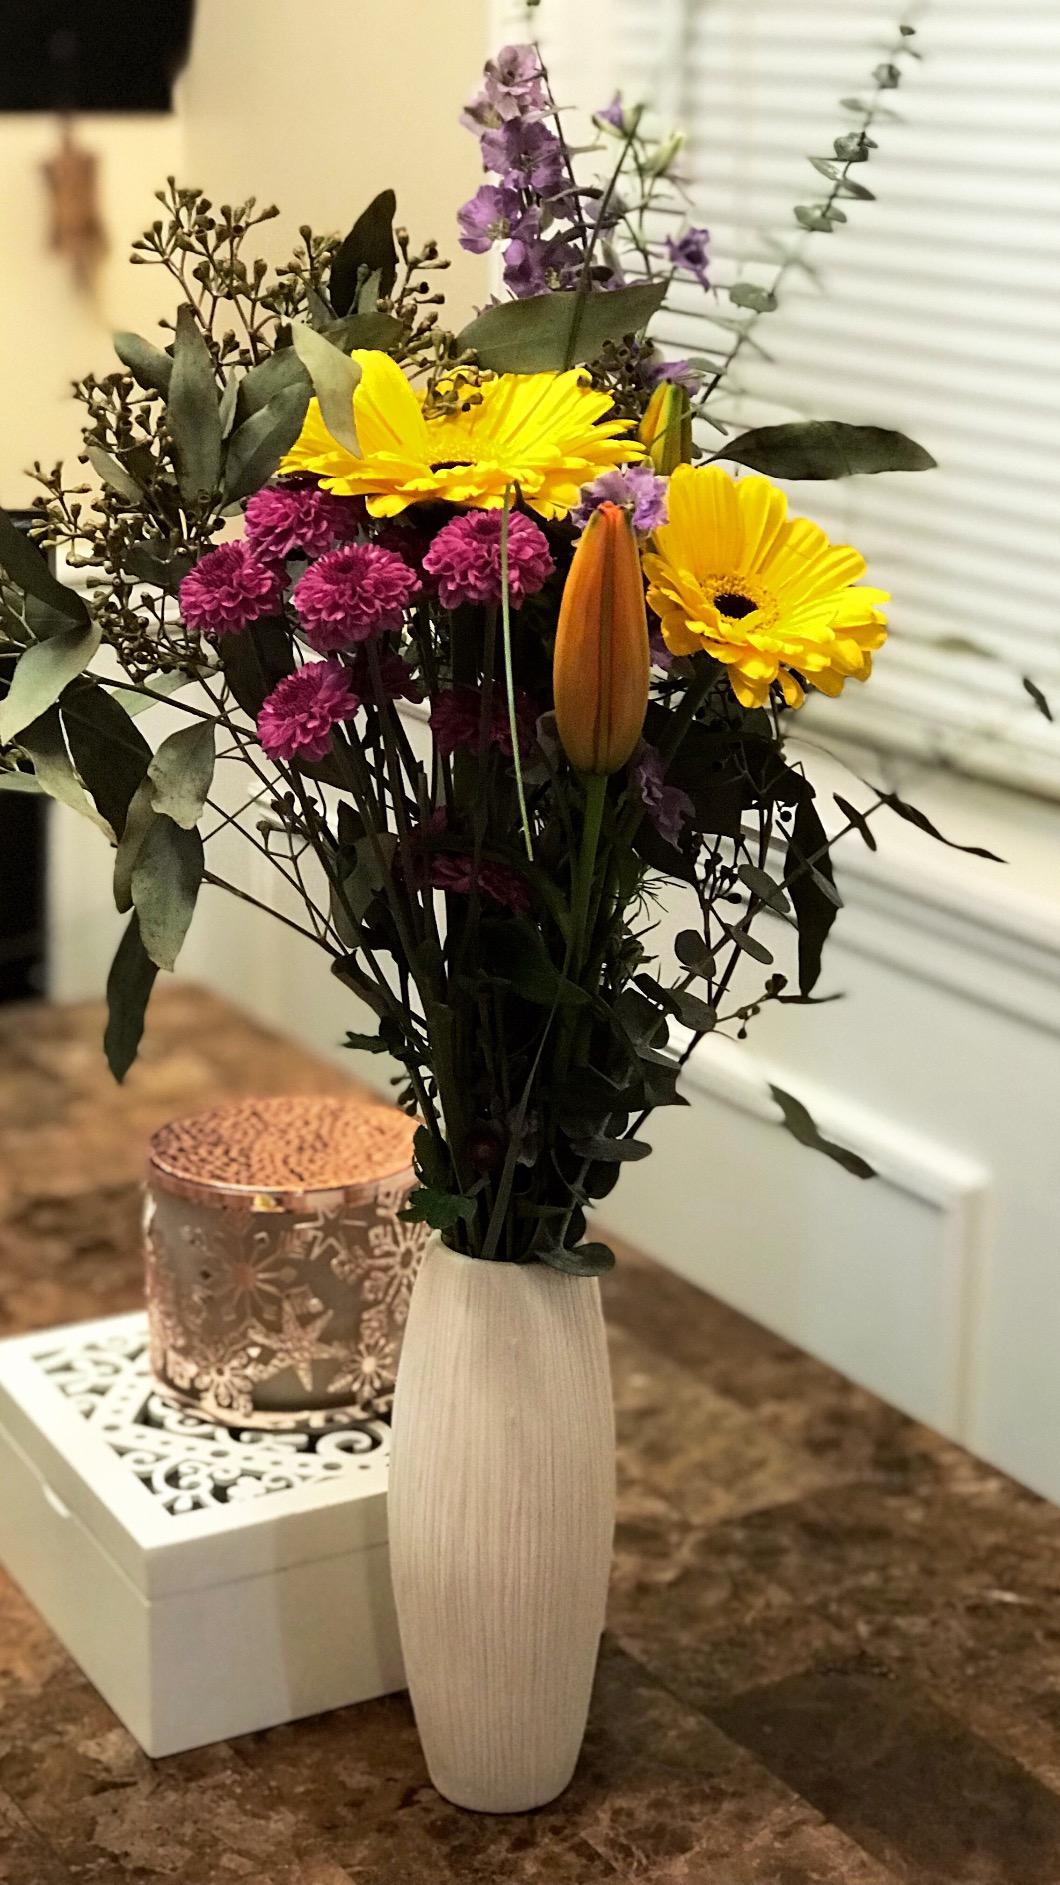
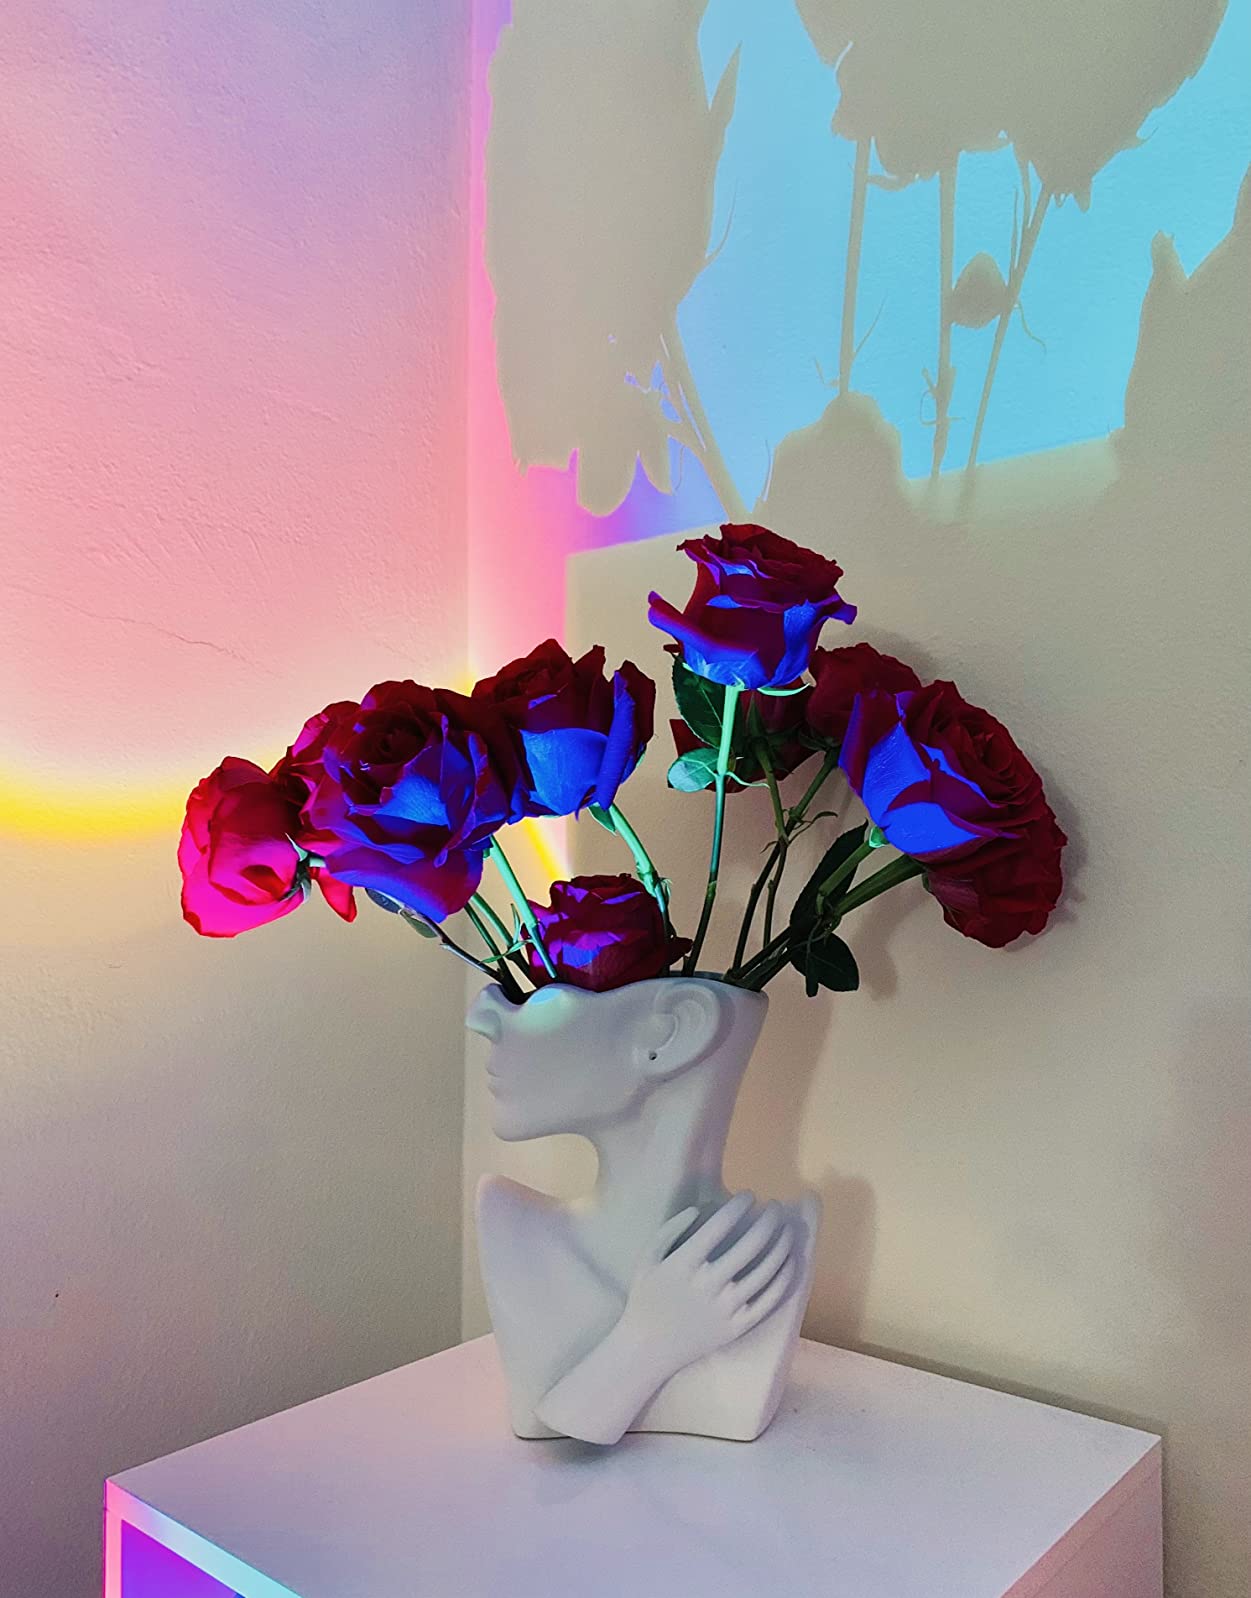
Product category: vase
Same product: no